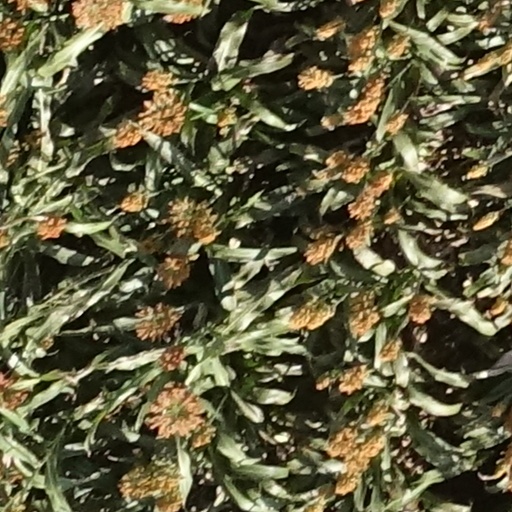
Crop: sorghum